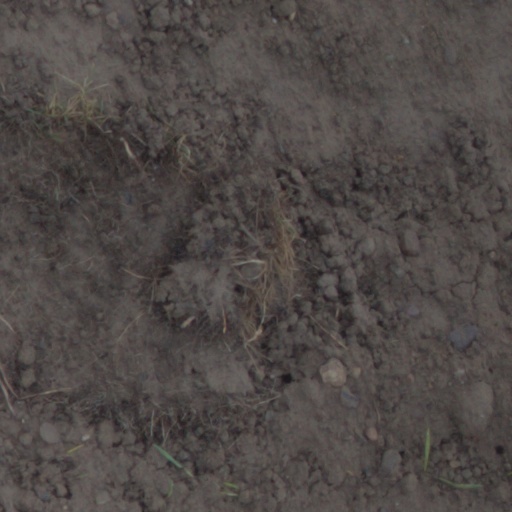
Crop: wheat